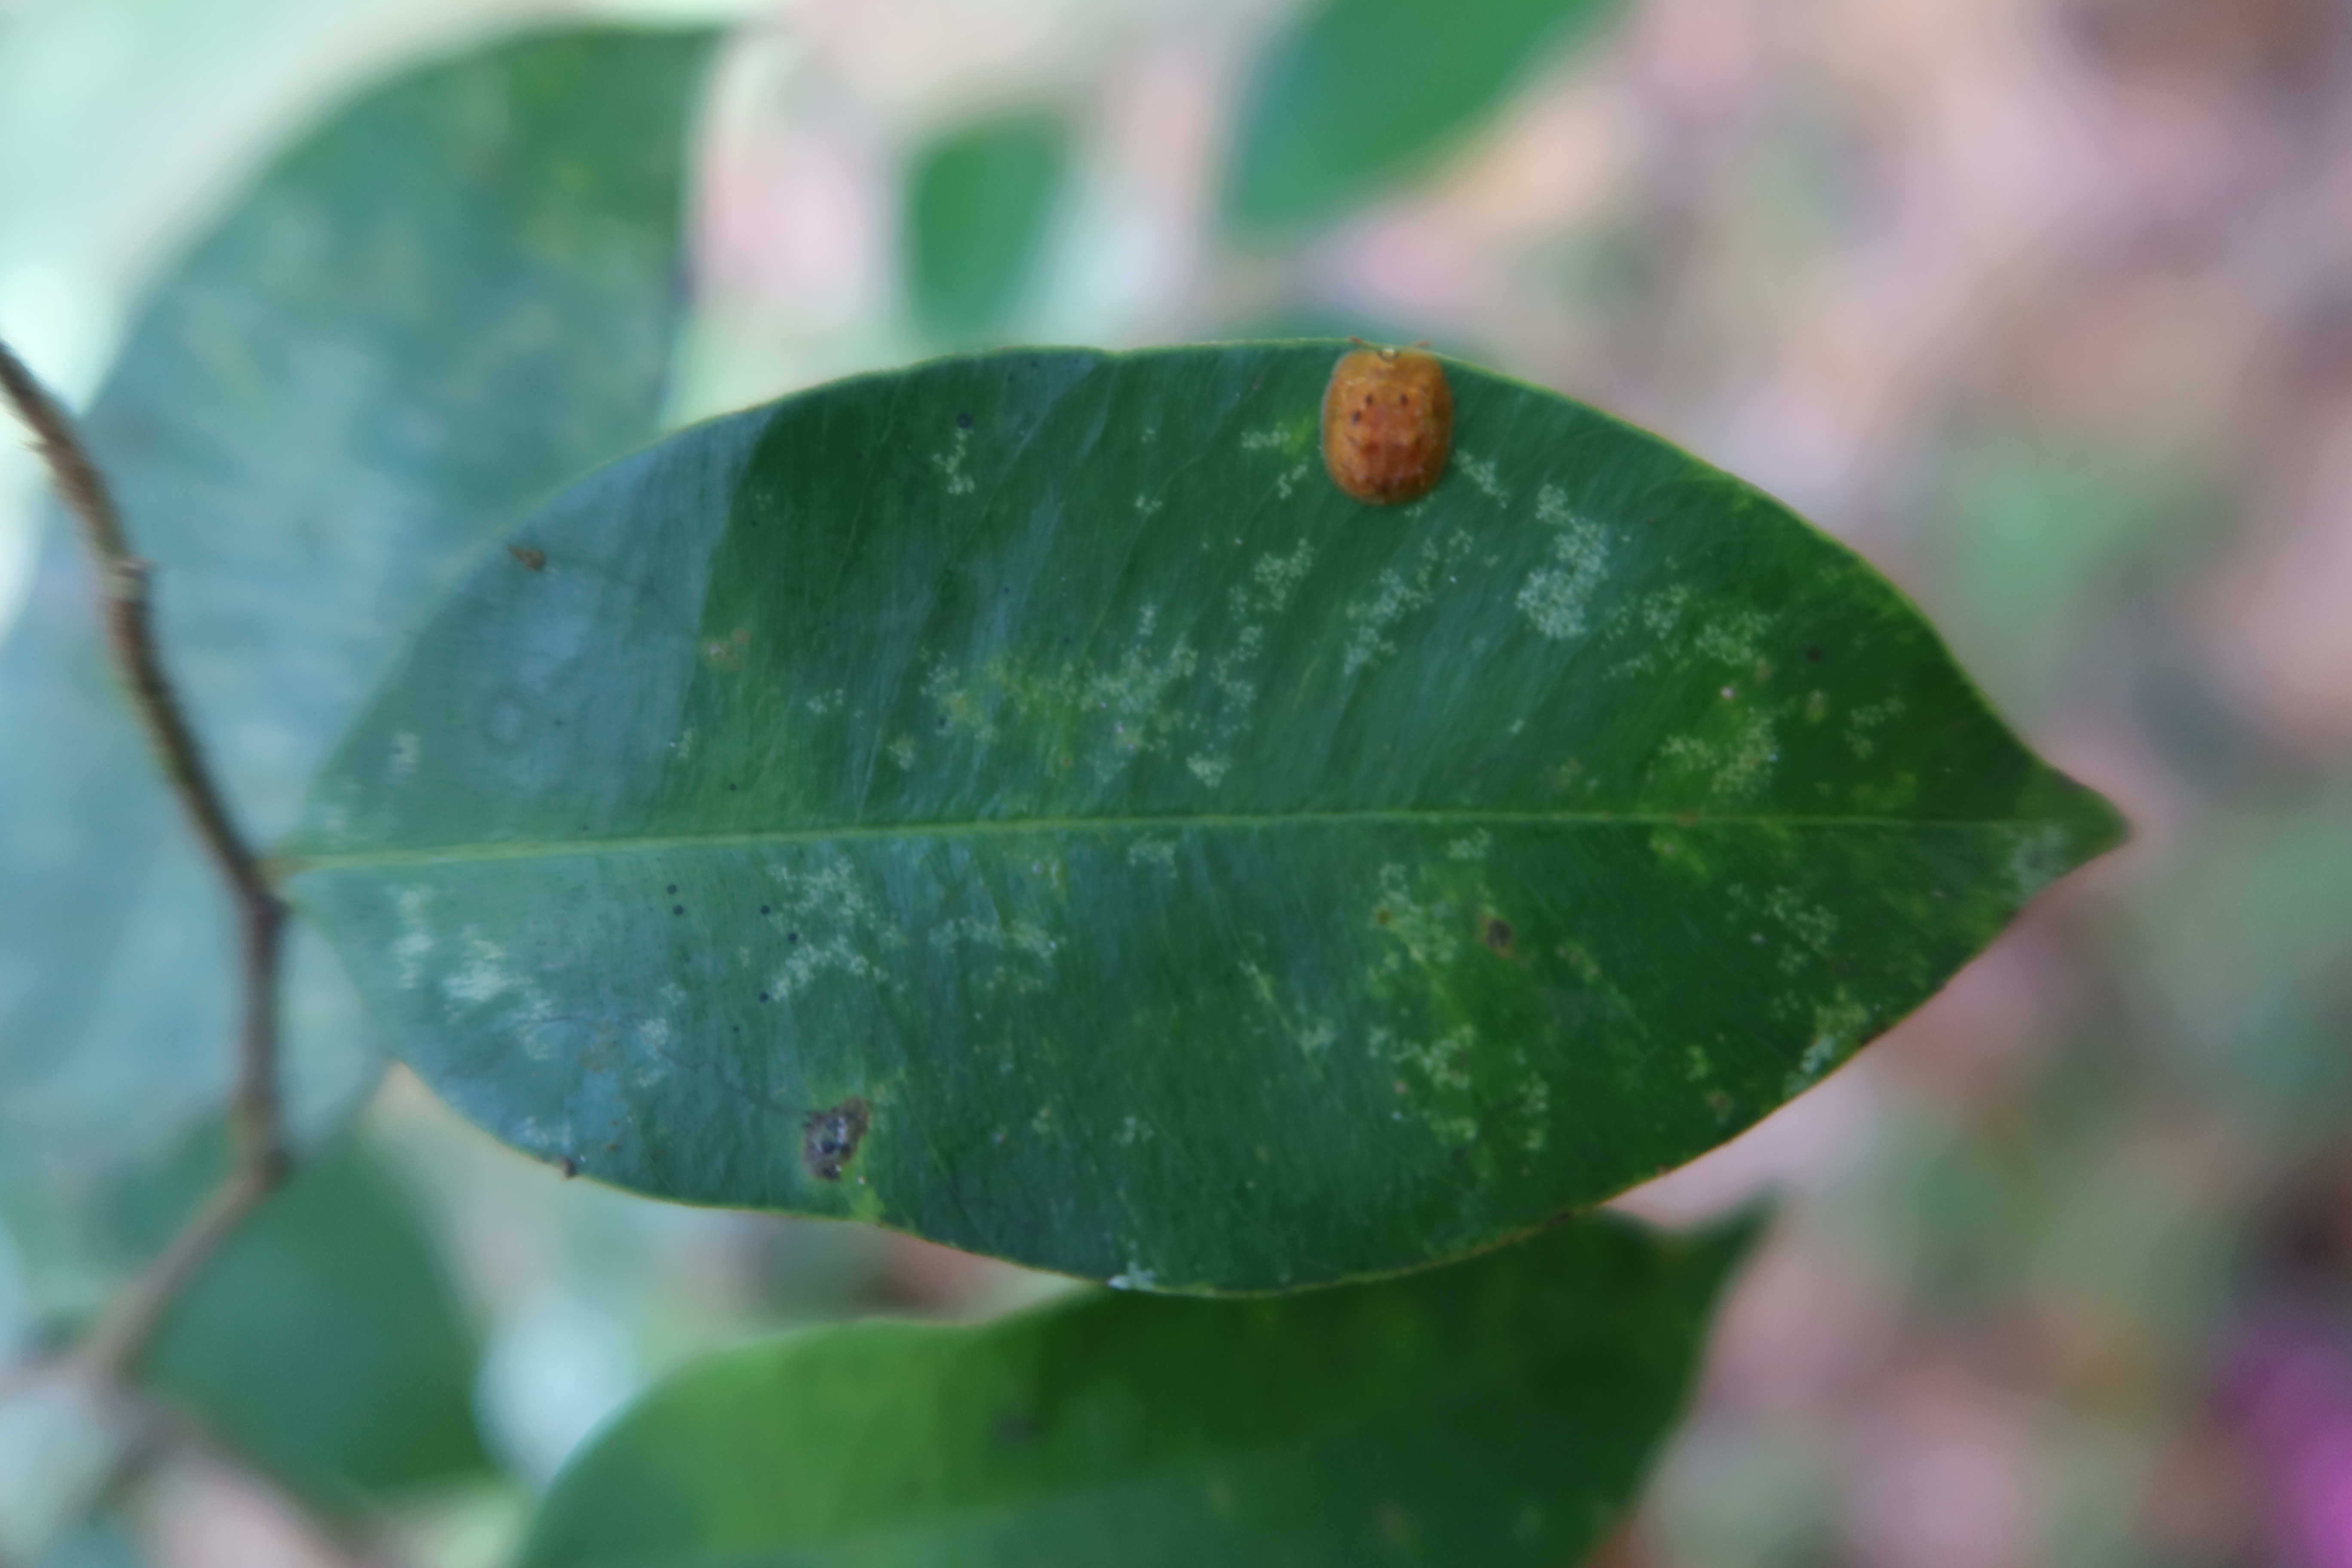
Label: Black spots